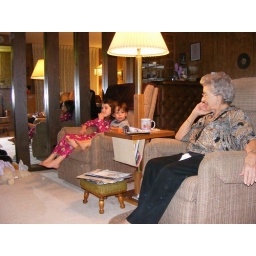
The kids in Grandpa's chair at Grandma Zinn's house